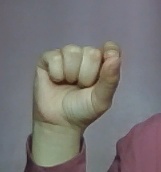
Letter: fa